Nicene Christianity

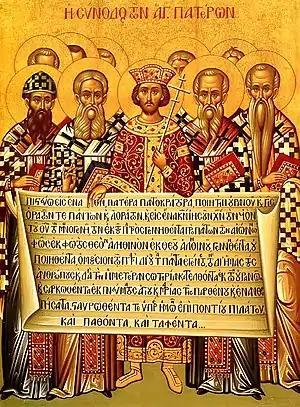
Icon depicting Emperor Constantine (center) and the Church Fathers of the First Council of Nicaea of 325 holding the Nicene Creed

Nicene Christianity includes those Christian denominations that adhere to the teaching of the Nicene Creed, which was formulated at the First Council of Nicaea in AD 325 and amended at the First Council of Constantinople in AD 381. It encompasses the vast majority of today's Christian churches.